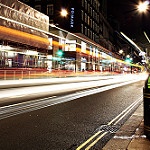
Label: street